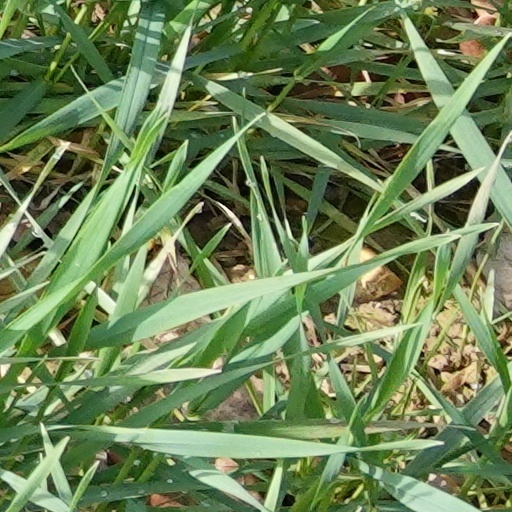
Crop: wheat